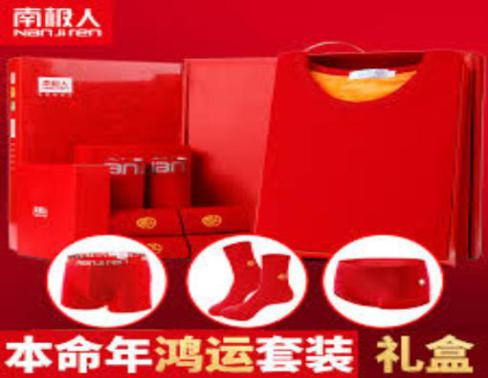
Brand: nanjiren
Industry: Clothes